Stimpy's Invention

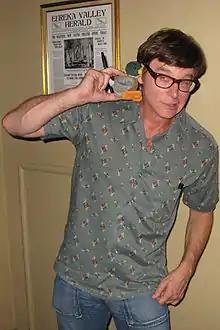
Most of the production of "Stimpy's Invention" was done at John Kricfalusi's studio, Spümcø, under his supervision. The episode took a year to complete due to Kricfalusi's perfectionism and constant revisions.

The production on "Stimpy's Invention" was so far behind in August–September 1991 that Carbunkle Cartoons in Vancouver, that had been hired as a subcontractor for the animation, were forced to temporarily fire much of their staff as there was not enough material arriving from California to justify paying for a full staff. The scene where Ren, after having the Happy Helmet placed on his head, attempts to resist the effect and goes through a series of contorted facial expressions which show how difficult it is for him to smile, was especially onerous and difficult to draw. The task of illustrating the scene was assigned to Kelly Armstrong, the co-boss of Carbunkle and wife of Bob Jaques, who impressed the other animators with her ability to illustrate such a dramatic transformation. Armstrong recalled animating Ren in the scene as particularly complex, with the character staggering, transitioning between two poses, and delivering dialogue simultaneously. Due to its difficulty, the mouth movements were animated in one sequence but "pinned" onto the head using a radically staggered order—all while matching the exaggerated motion of Ren.